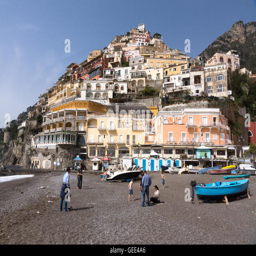
the shingle beach and colourful buildings in springtime